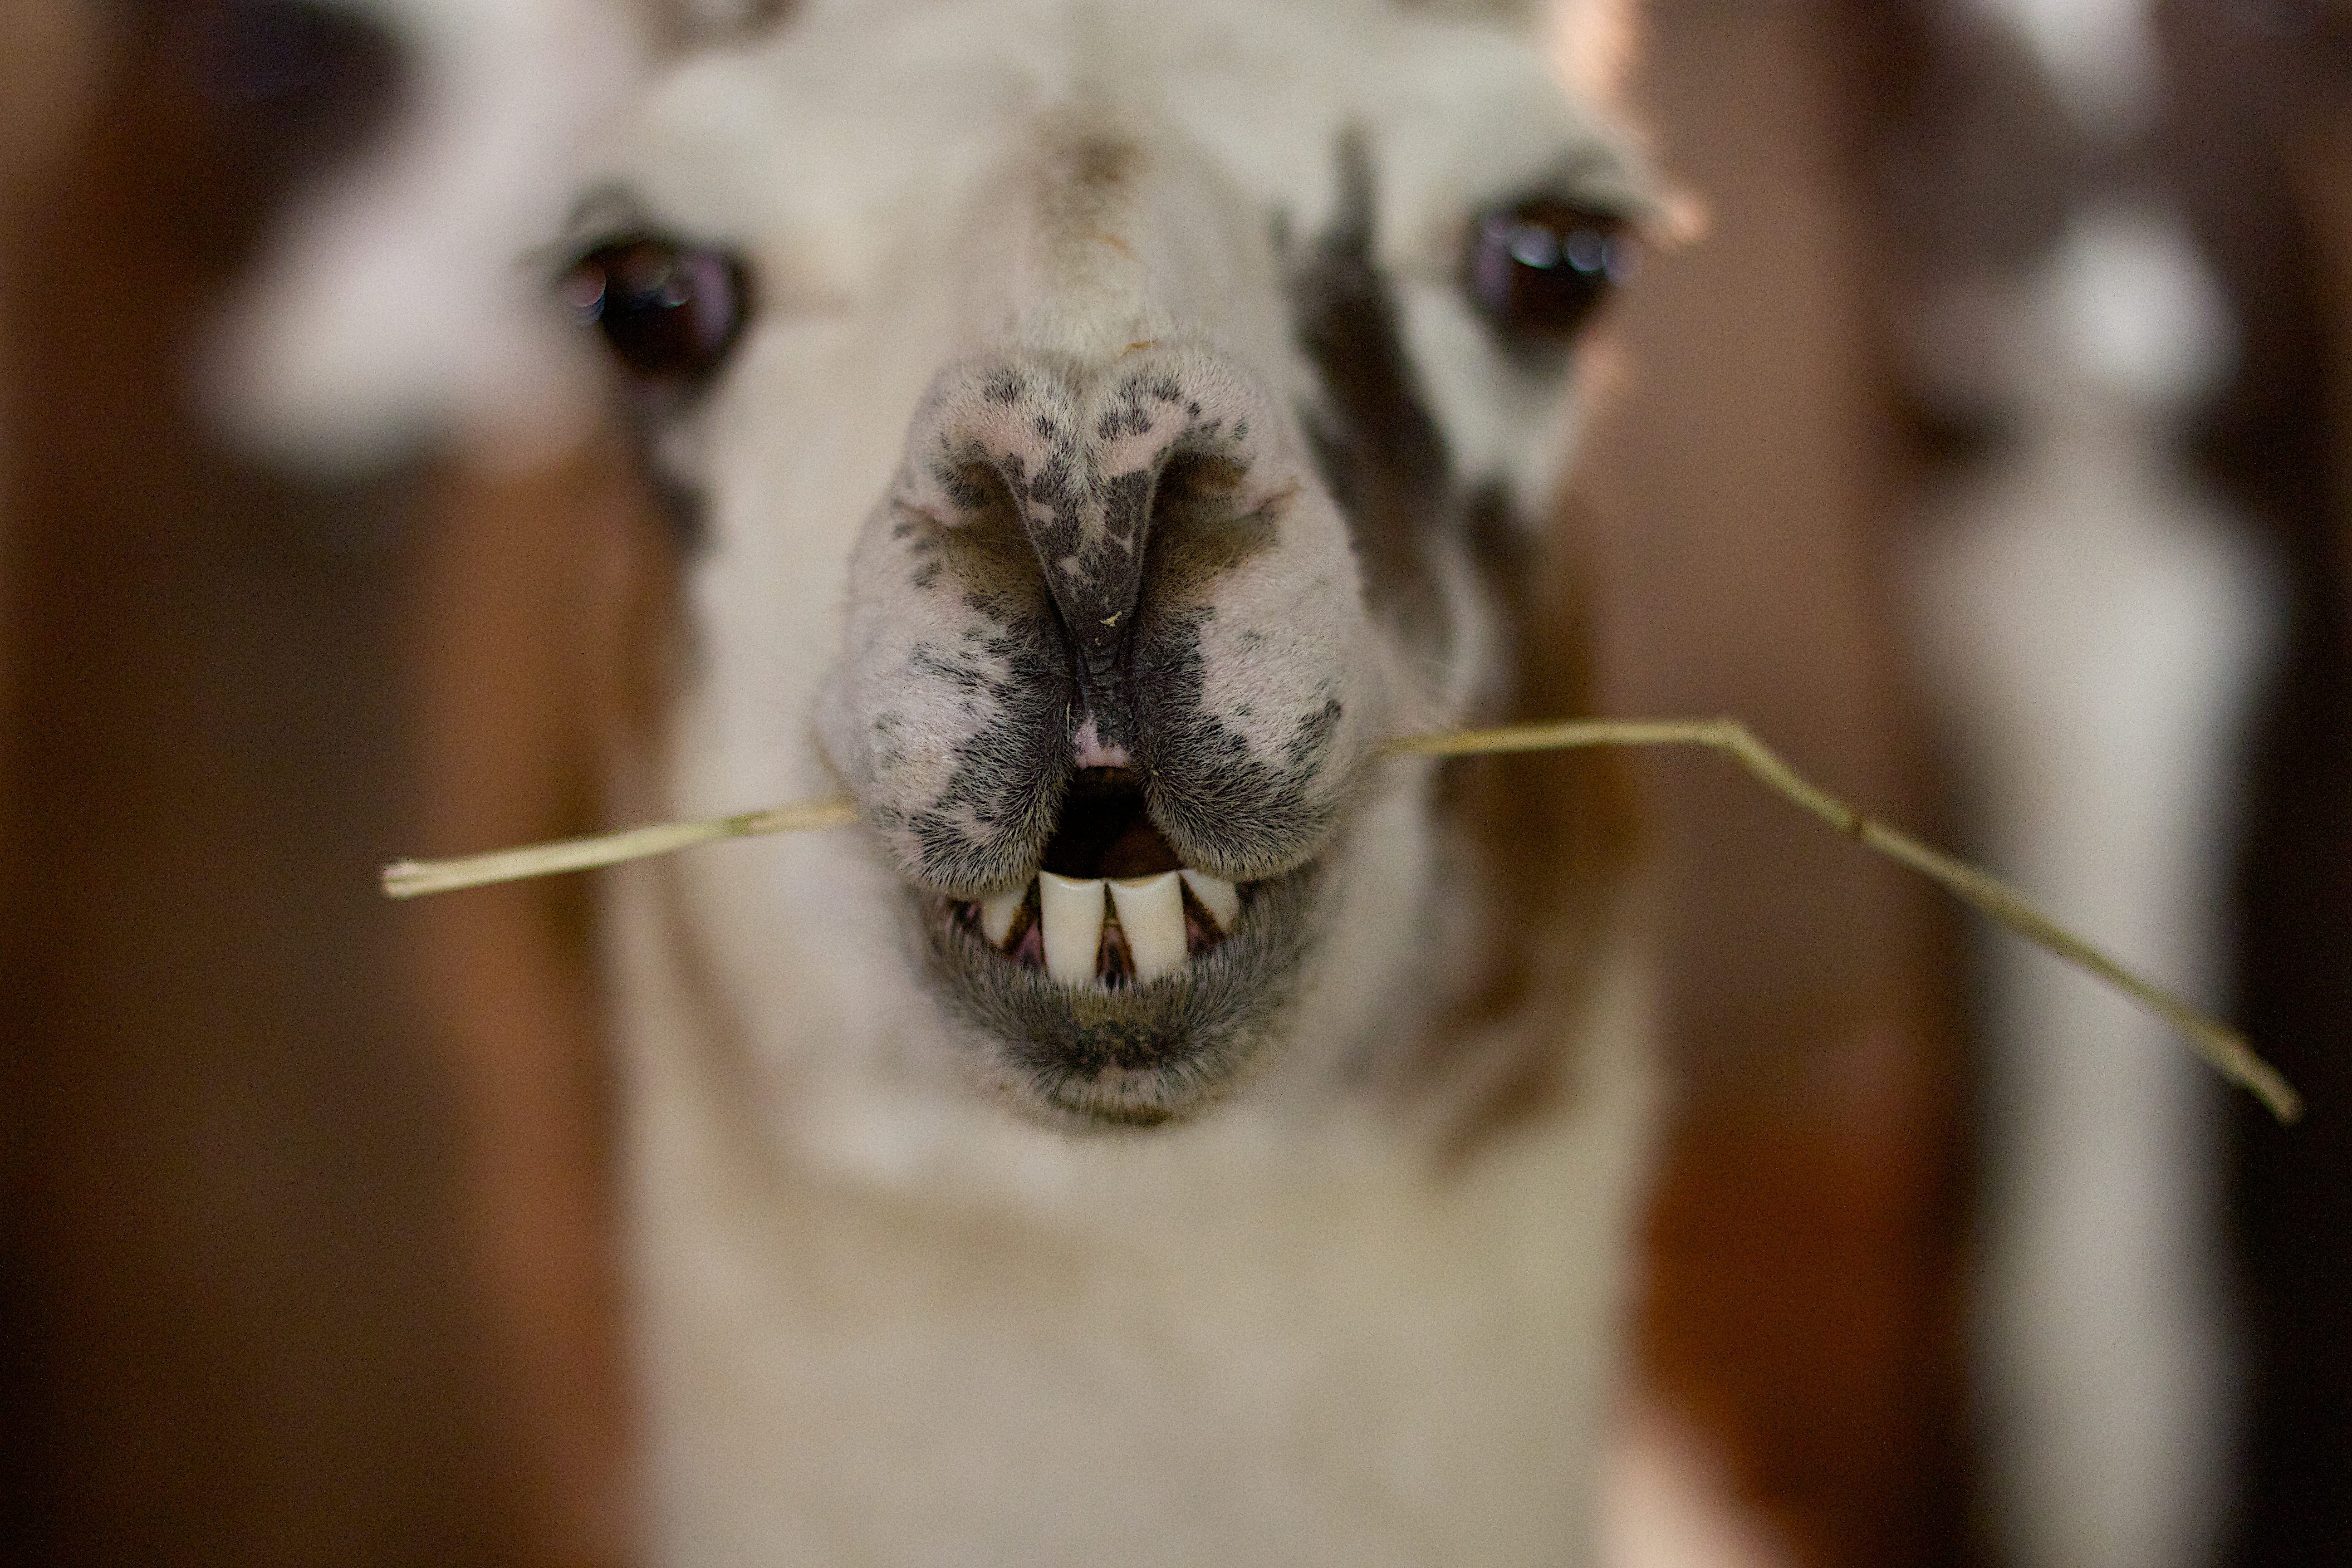
white, photography, wildlife, mammal, fauna, close up, llama, nose, whiskers, eye, head, macro photography